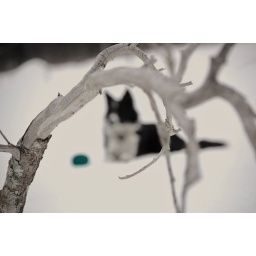
Emma in the abstract. Bleached tree, snowy field, black and white dog, green ball.